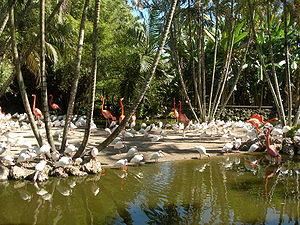
L'Ibis blanc est une espèce d'oiseaux appartenant à la famille des Threskiornithidae. Il est facilement reconnaissable à son plumage entièrement blanc, au repos, et à sa face, son bec et ses pattes roses ou rouges. Il est assez répandu dans les régions tropicales et sub-tropicales d'Amérique.